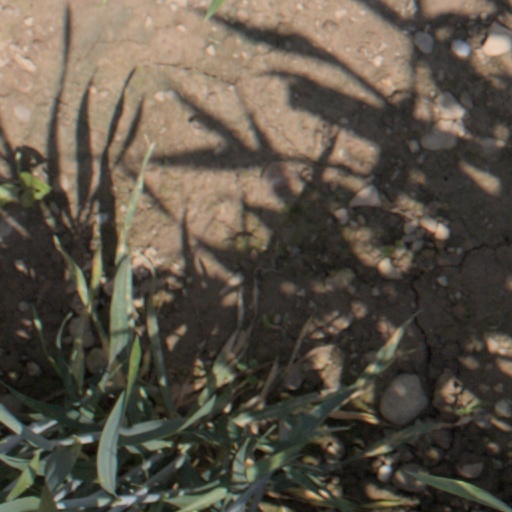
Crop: wheat